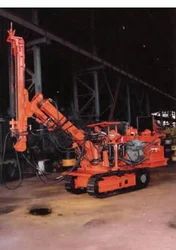
Label: Mobile_Crawler_Mounted_Universal_Drill_Machines